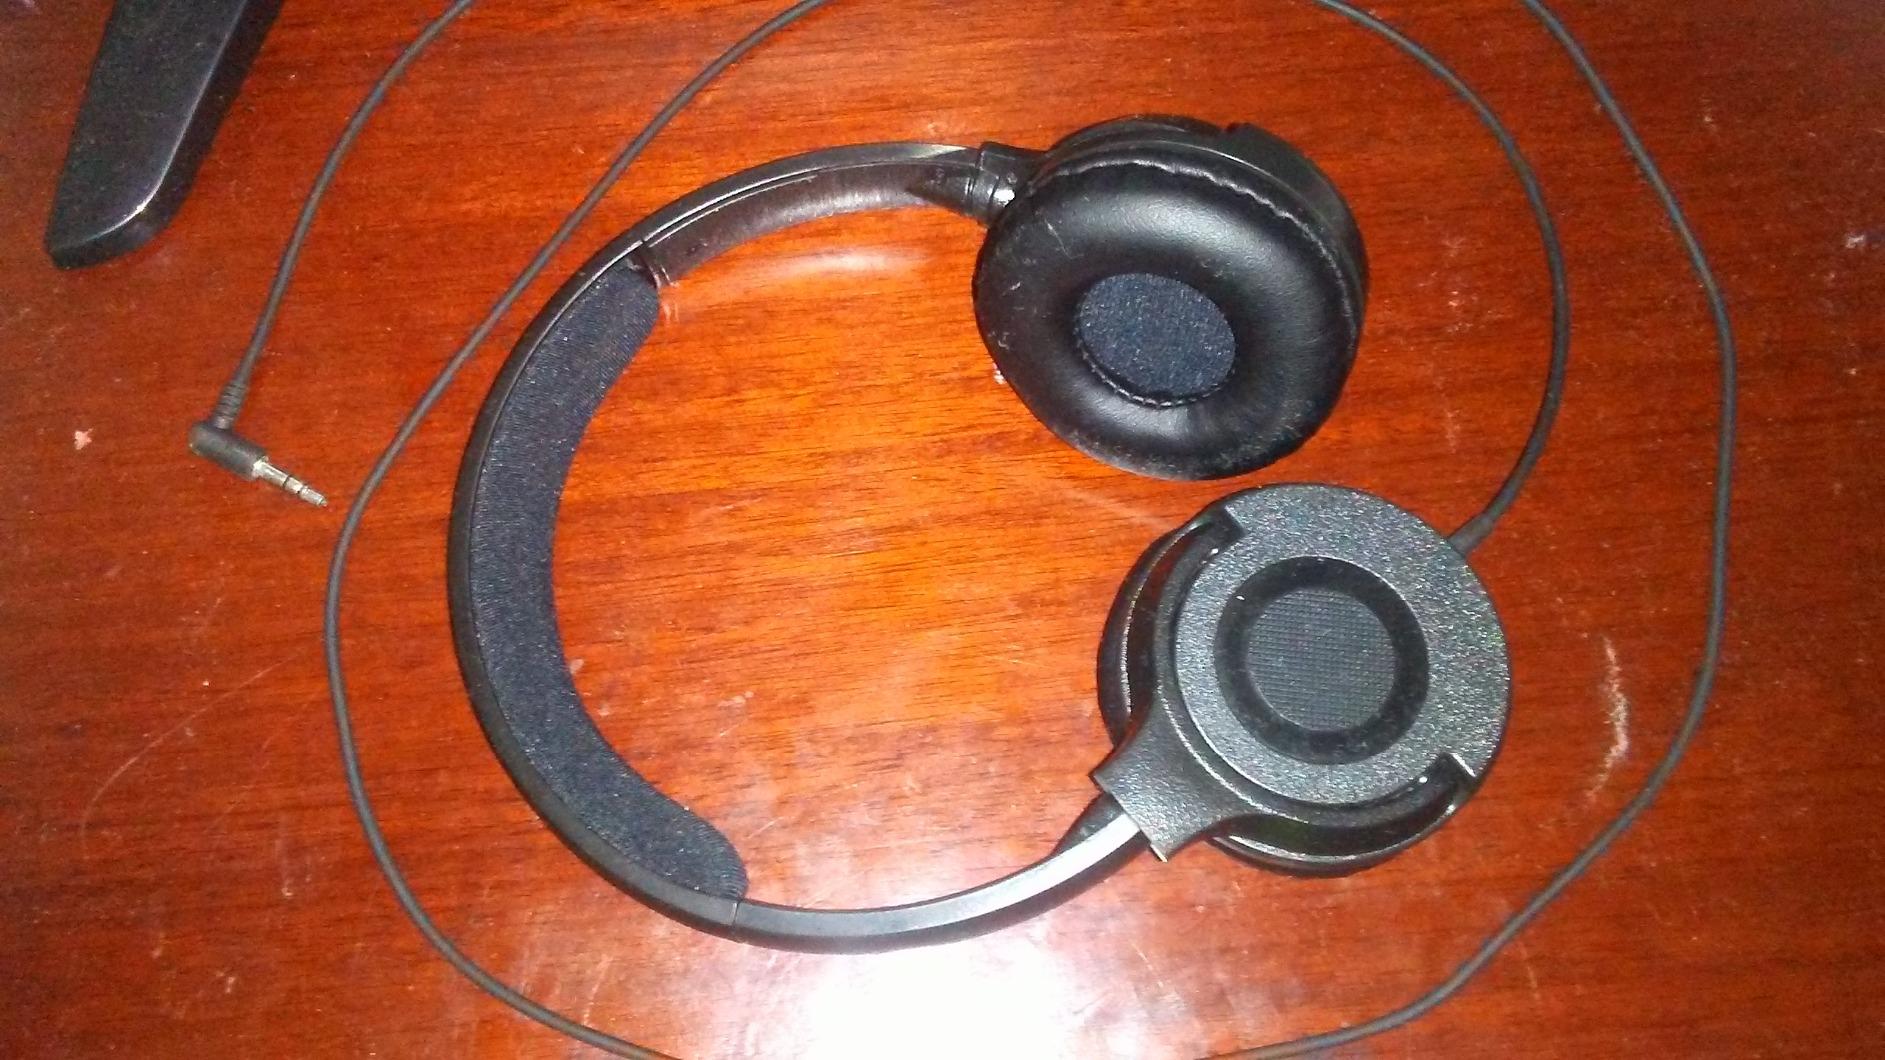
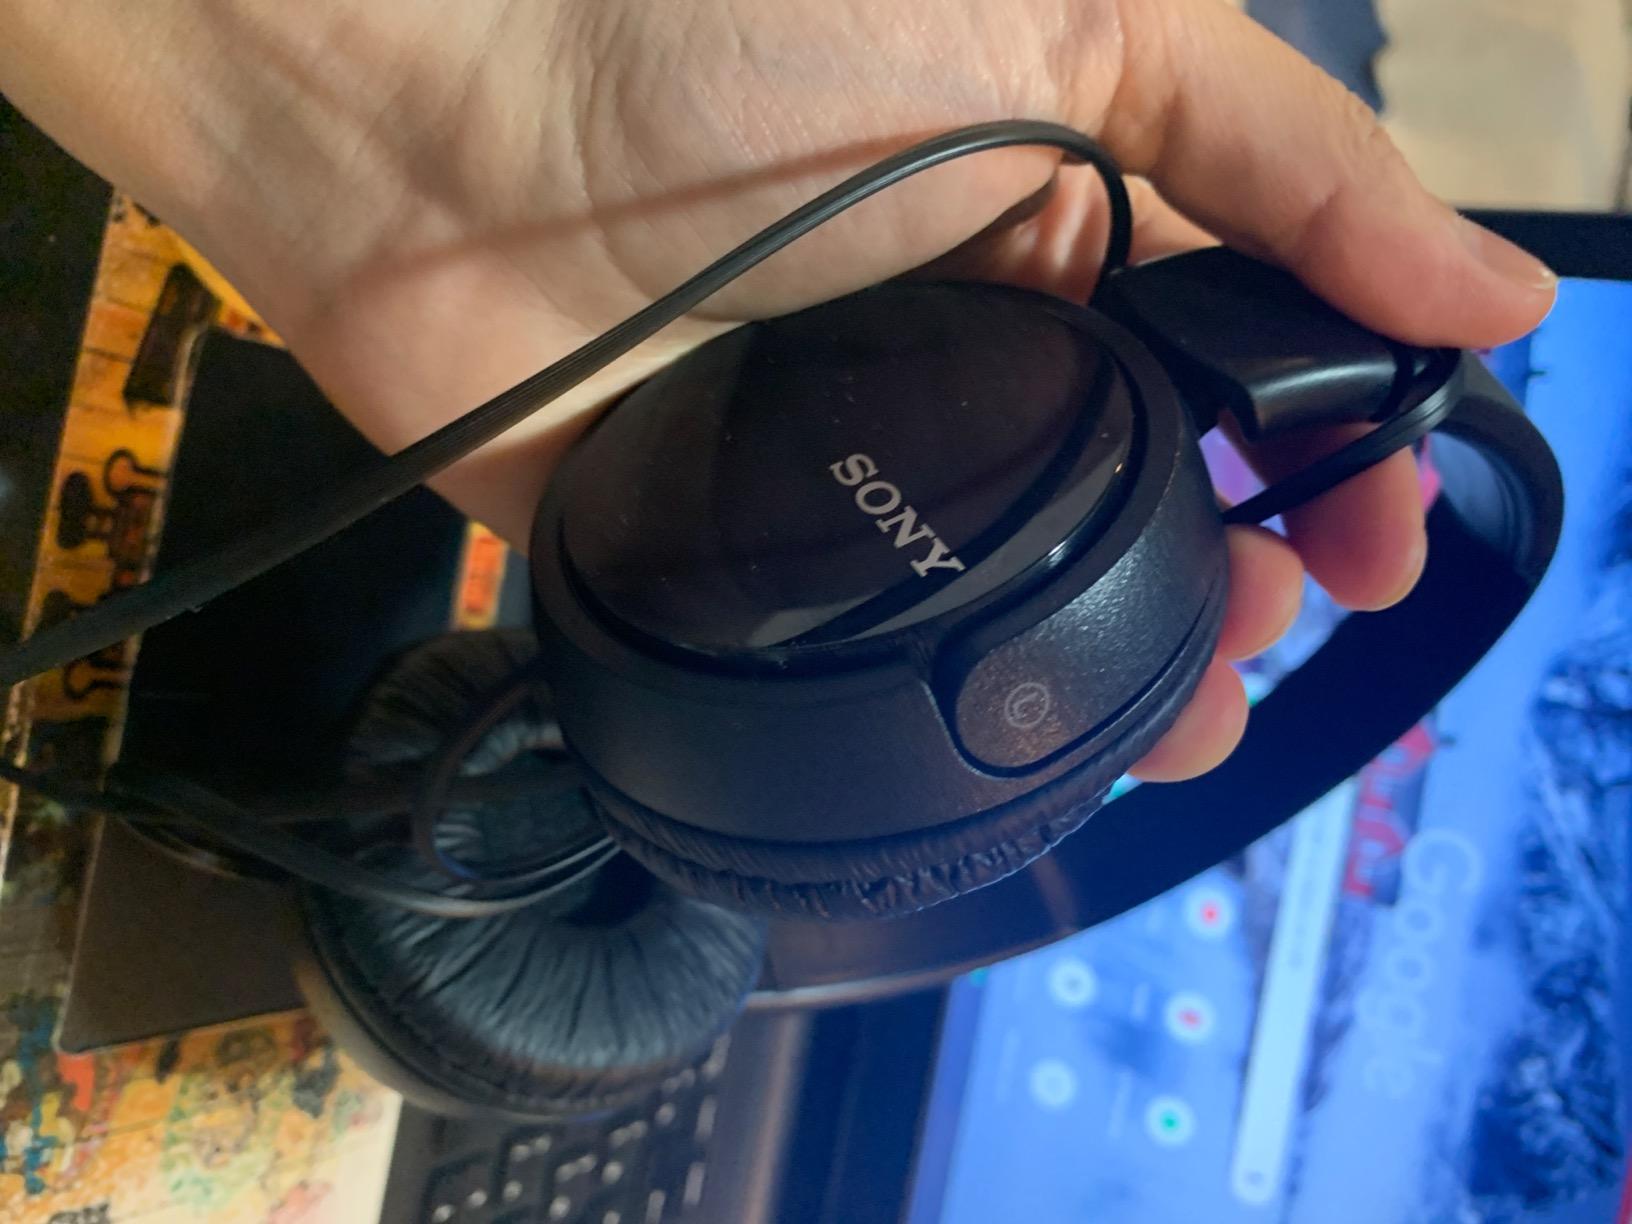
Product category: headphones
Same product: no